Lady Victoria Hervey

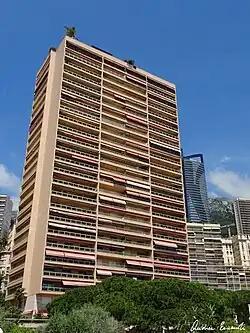
Le Formentor, Monte Carlo, a childhood home

Lady Victoria is the eldest child of the 6th Marquess of Bristol and his third wife, Yvonne Marie Sutton, and was born on her father's 61st birthday, 6 October 1976. She is the elder sister of the incumbent 8th Marquess of Bristol and Lady Isabella Hervey. Her older half-brothers were the 7th Marquess of Bristol and Lord Nicholas Hervey, both of whom are deceased. Leka, Crown Prince of Albania, stood sponsor as one of her godfathers.